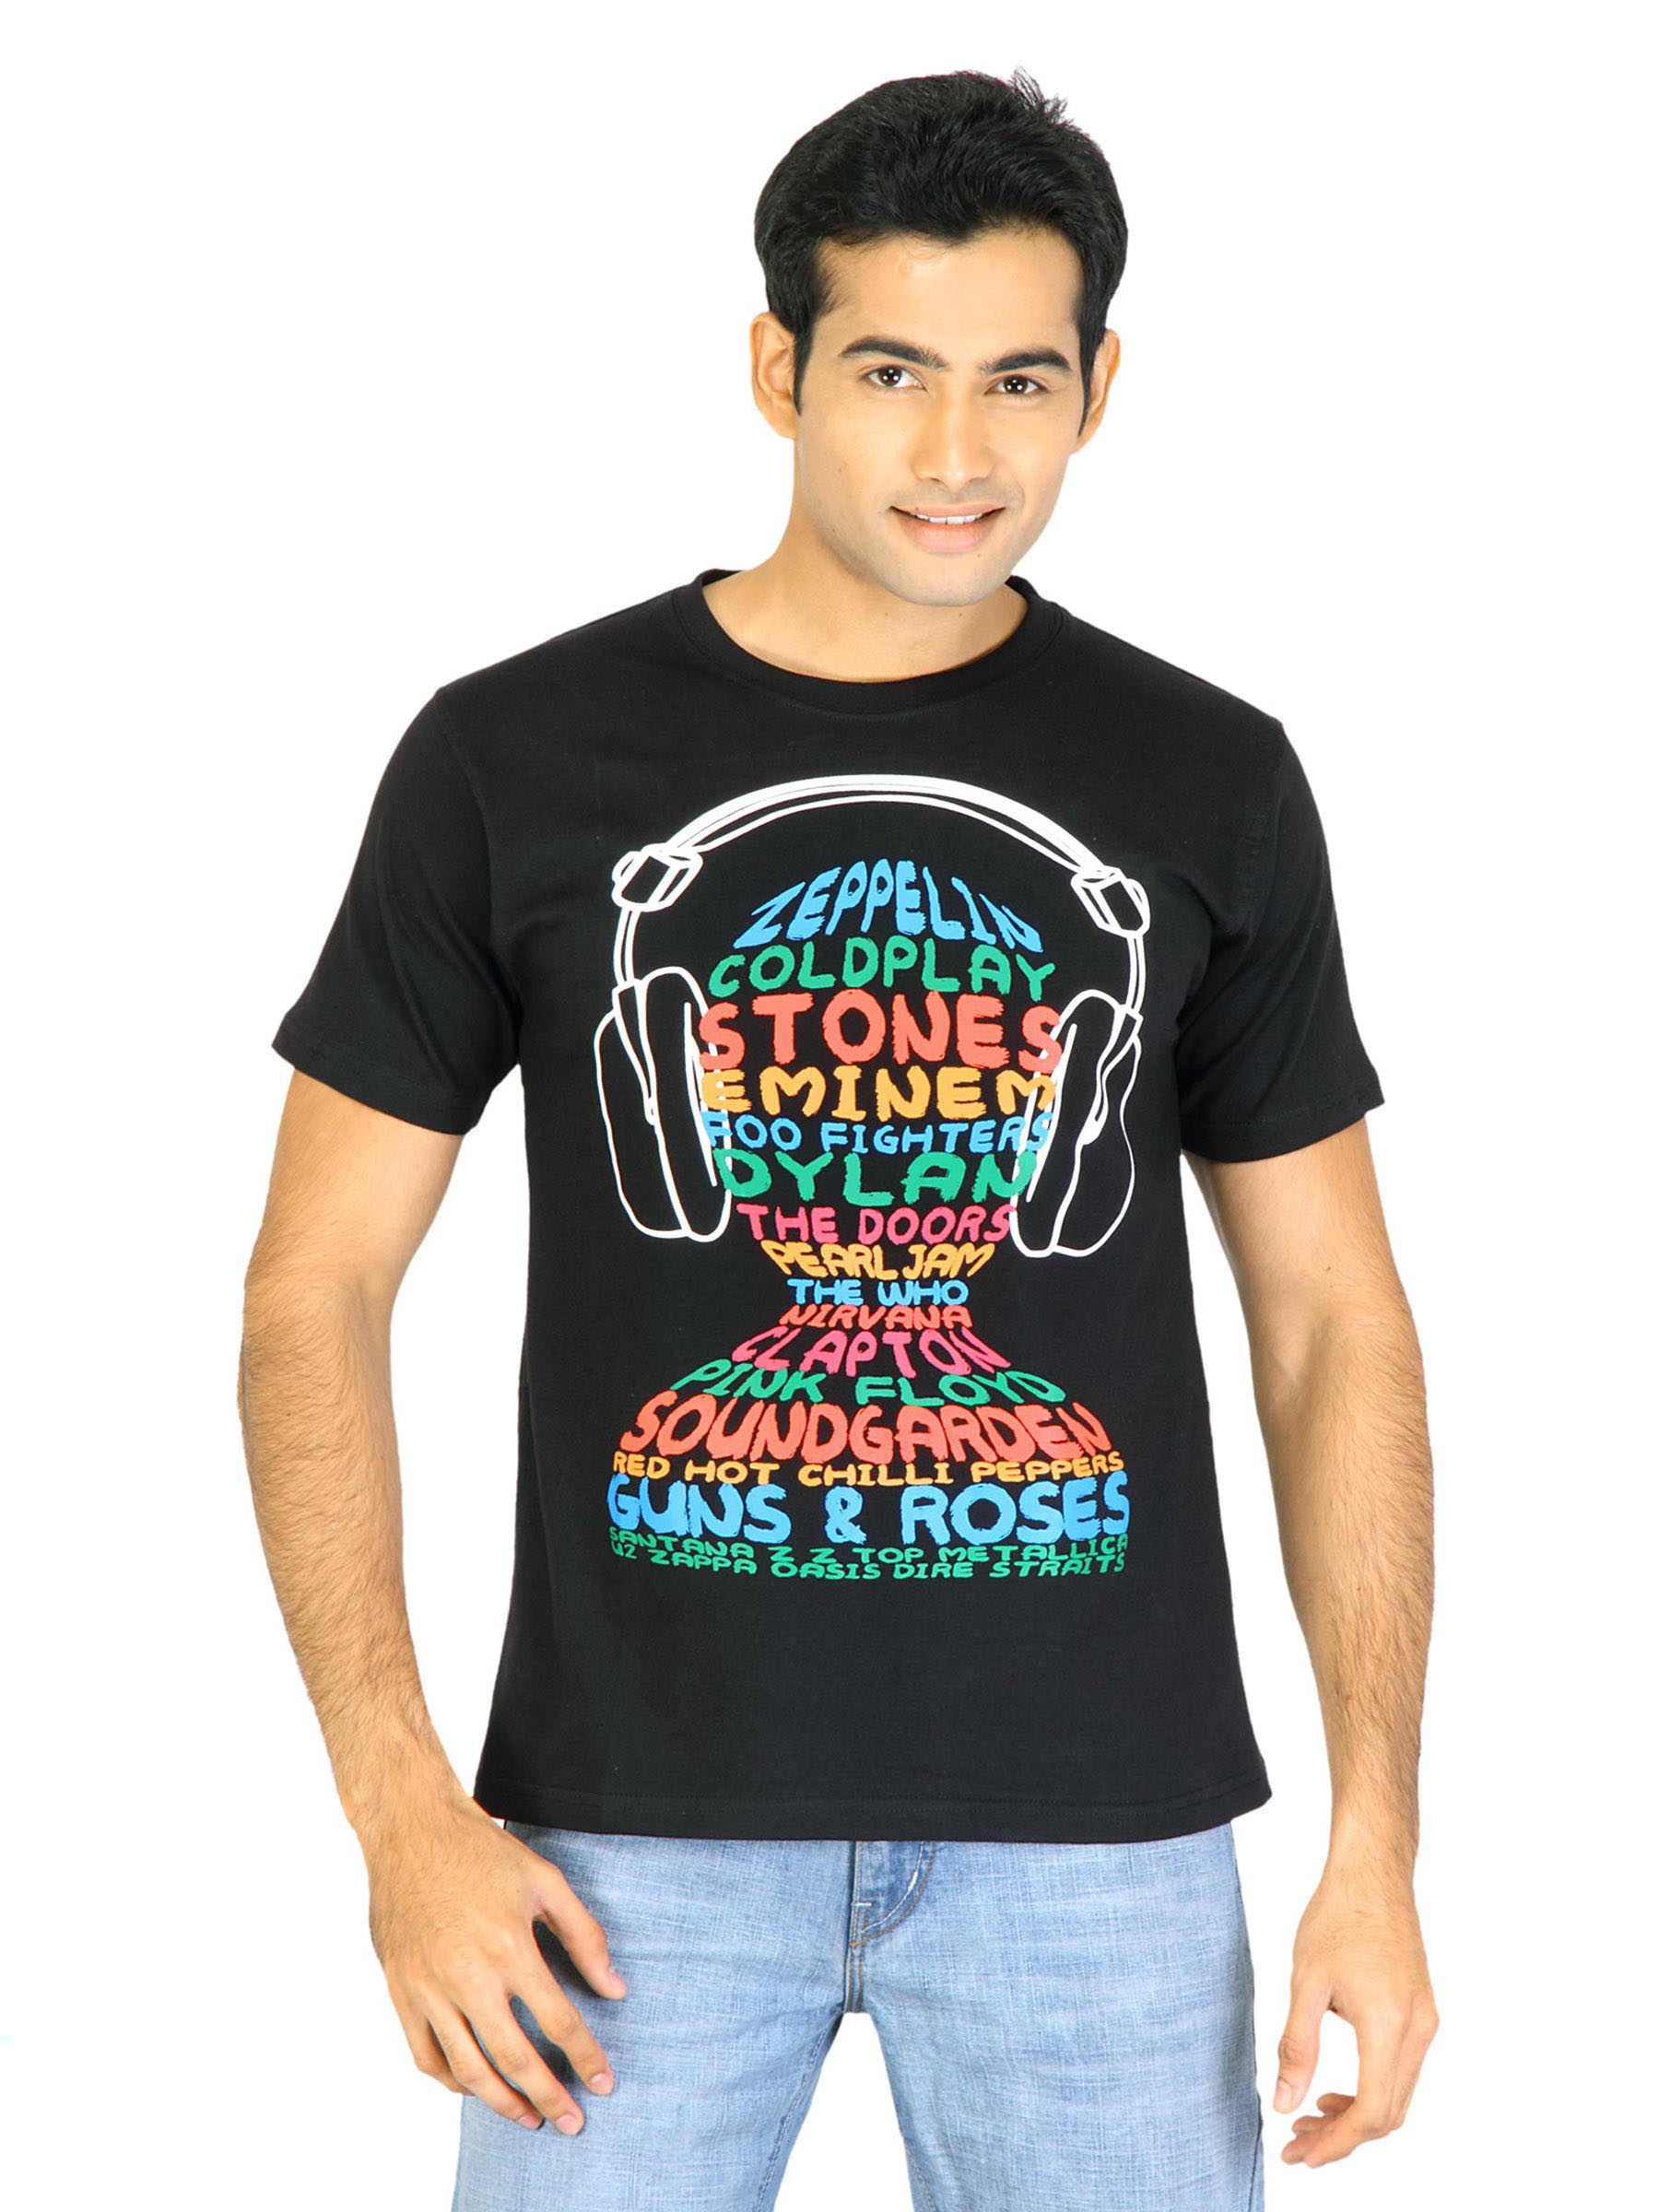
Tantra Men Black Printed T-shirt
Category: Apparel / Topwear / Tshirts
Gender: Men
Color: Black
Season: Fall 2011
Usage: Casual